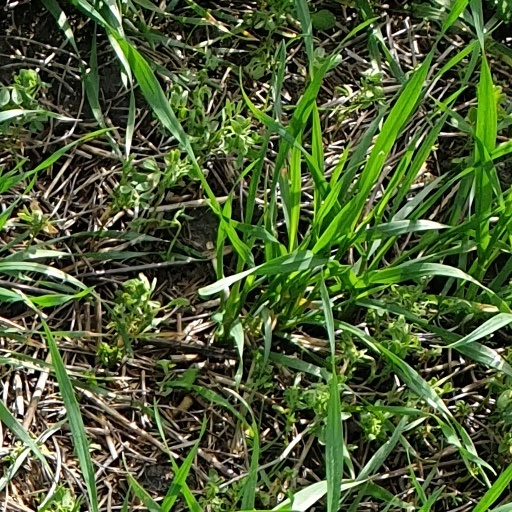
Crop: wheat